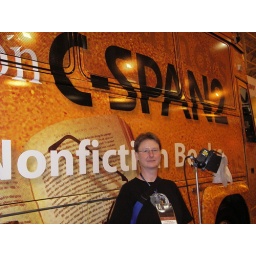
Kathryn visits the C-SPAN2 bus in the exhibit hall at ALA in New Orleans. She got an orange book tv totebag!